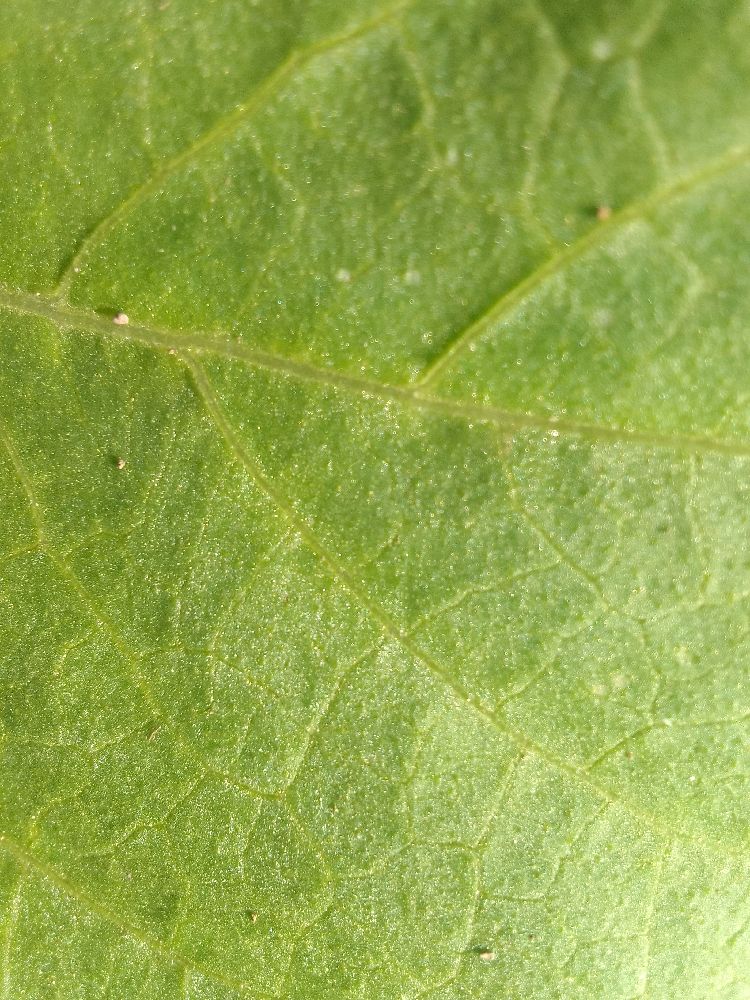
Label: healthy